Sukhoi Su-25

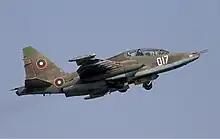
Bulgarian Su-25UBK on take-off

On 29 September 2020, Armenian Defense Ministry claimed that an Armenian Air Force Su-25 was shot down by a Turkish Air Force F-16, killing the pilot. However Turkey denied the allegation.